National Museum of Modern Art, Kyoto

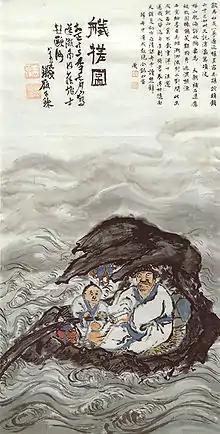
"Embarking on a Raft" by Tomioka Tessai in the National Museum of Modern Art, Kyoto.

MoMAK is a national institution devoted to the collection and preservation of artworks and related reference materials of the twentieth century in Japan and other parts of the world. Particular *emphasis is placed on artists or artistic movements in Kyoto and the "Kansai" area (the western region of Japan), such as Japanese-style paintings of the Kyoto School.